Whaling in the United Kingdom

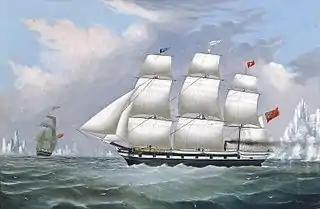

The government increased the bounty to forty shillings a ton in 1750 and this proved the tipping point for a take off in the trade. Just two ships were fitted out in 1749, increasing to twenty in 1750, and eighty-three by 1756. The forty shillings a ton bounty represented a subsidy of £600 for the average-sized 300-ton ship in the trade. Also important was a jump in demand for whale oil. The manufacture of woollen textiles was increasing and right whale oil was widely used to clean wool before it was spun. The Industrial Revolution needed lubricants for machinery, and growing urbanization increased the demand for lamp fuel, including in street lighting. London was the best lit city in the world, with 5000 street lamps by the 1740s. The building industry also used whale oil as an ingredient in paint, varnish and putty. All of this increase in demand led to a rise in price. The average wholesale price was £14 7s a tun early in the 1740s and this rose to £27 a tun in 1754. At the same time Dutch had started to withdraw from the fishery.